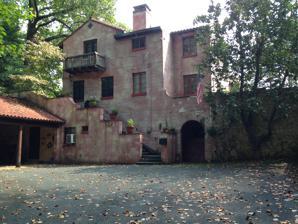
Building: Recoleta (Charlottesville, Virginia)
Country: United States of America
Year built: 1940
Historic house in Virginia, United States United States historic place Recoleta U.S. National Register of Historic Places Virginia Landmarks Register Recoleta, September 2013 Show map of Virginia Show map of the United States Location 120 Rothery Rd., Charlottesville, Virginia Coordinates 38°2′23″N 78°30′35″W / 38.03972°N 78.50972°W / 38.03972; -78.50972 Area 1 acre (0.40 ha) Built 1940 ( 1940 ) Architect Rothery, Agnes Edwards; et al. Architectural style Mission/spanish Revival NRHP reference No. 04000858 VLR No. 104-5086 Significant dates Added to NRHP August 11, 2004 Designated VLR September 10, 2003 Recoleta , also known as Rothery, is a historic home located at Charlottesville, Virginia . It was built in 1940, and is a two- to three-story, U-shaped, Spanish Colonial Revival style dwelling.  The house is constructed of stuccoed reinforced cinder block and has a red tile gable roof, arched openings, an exterior stair, a balcony, and steel-framed casement windows.  The "U" contains a patio enclosed by a loggia with a garden front.  Also on the property is a contributing garden enclosed by a cinder block wall built in 1946 that incorporates a fountain wall with a tile roof, circular lantern niches, and a patio.  The house was built for University of Virginia music professor Harry Rogers Pratt and his wife, Agnes Edwards Rothery Pratt . It was listed on the National Register of Historic Places in 2004. References